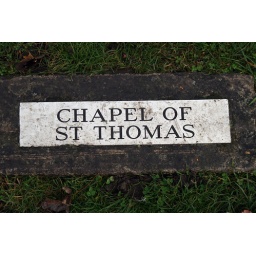
Stone sign set in the grass marks the spot where the Chapel of St Thomas once stood in York, England, UK.